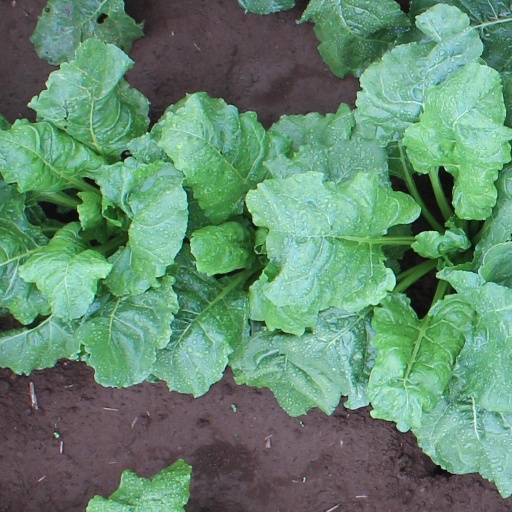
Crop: sugar beet